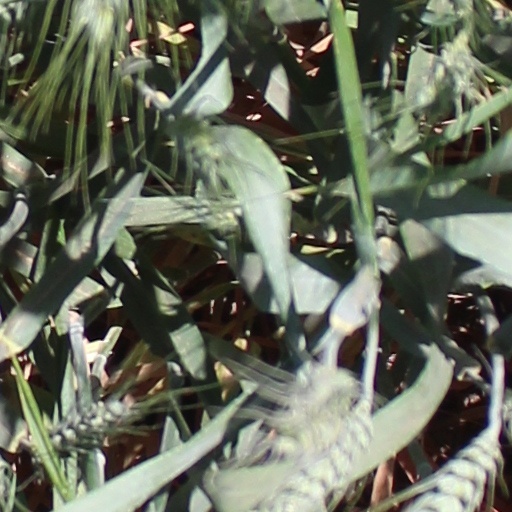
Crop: wheat